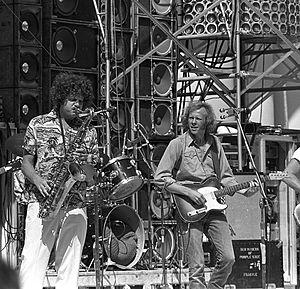
Commander Cody and His Lost Planet Airmen est un groupe américain de boogie-woogie, Western swing, country et rockabilly formé en 1967 à Ann Arbor.